Rubber-tyred metro

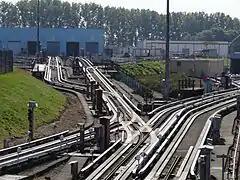
VAL tracks on the Lille Metro

Trains are usually in the form of electric multiple units. Just as on a conventional railway, the driver does not have to steer, with the system relying on some sort of guideway to direct the train. The type of guideway varies between networks. Most use two parallel roll ways, each the width of a tyre, which are made of various materials. The Montreal Metro, Lille Metro, Toulouse Metro, and most parts of Santiago Metro, use concrete. The Busan Subway Line 4 employs a concrete slab. The Paris Métro, Mexico City Metro, and the non-underground section of Santiago Metro, use H-Shaped hot rolled steel, and the Sapporo Municipal Subway uses flat steel. The Sapporo system and Lille Metro use a single central guide rail only.